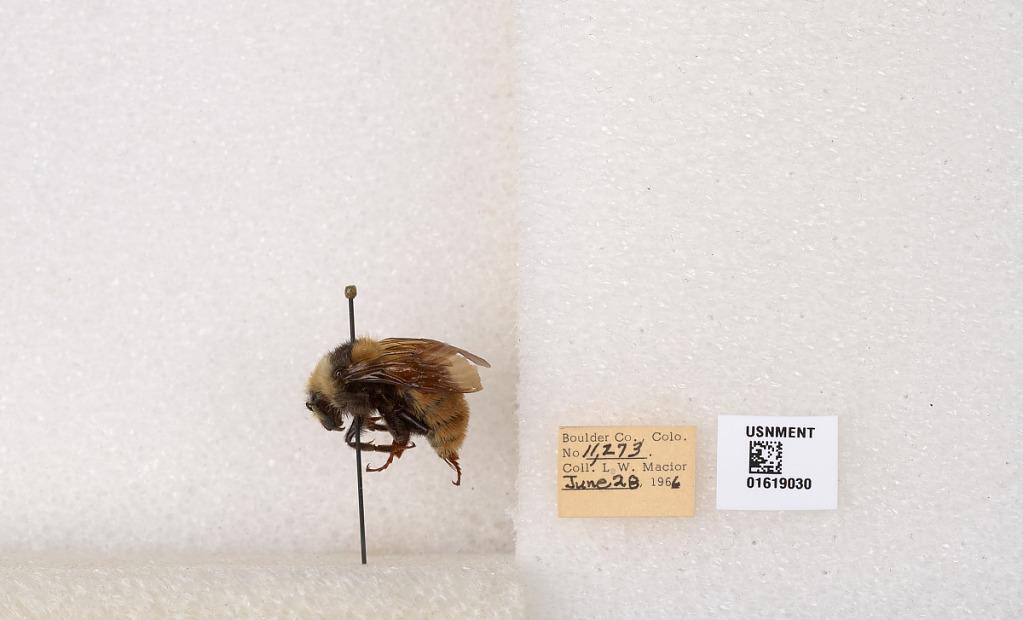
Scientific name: Bombus appositus Cresson
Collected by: L. Macior
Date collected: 1966-6-28
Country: United States
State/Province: Colorado
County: Boulder
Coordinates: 40.0925, -105.358